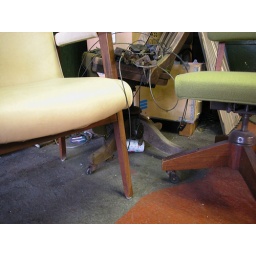
On the top floor of the tallest building in Tuscaloosa